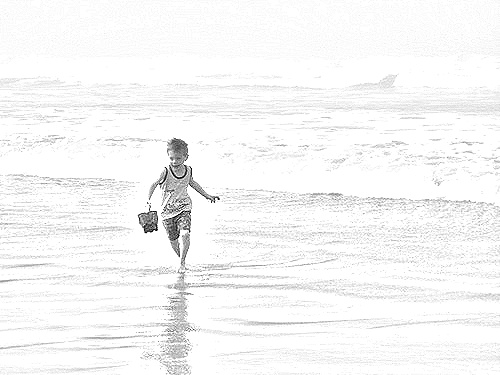
Portrait style: Sketch Portrait